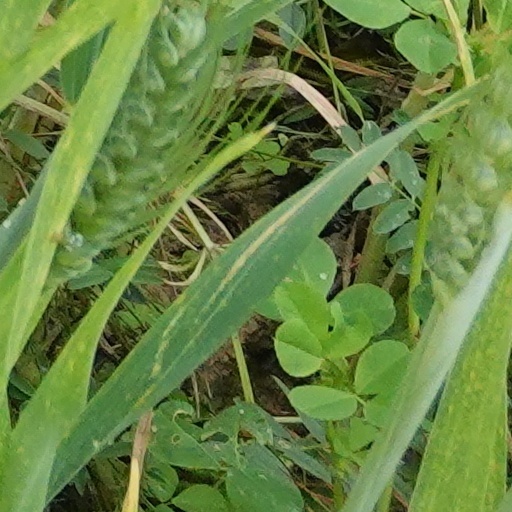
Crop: wheat